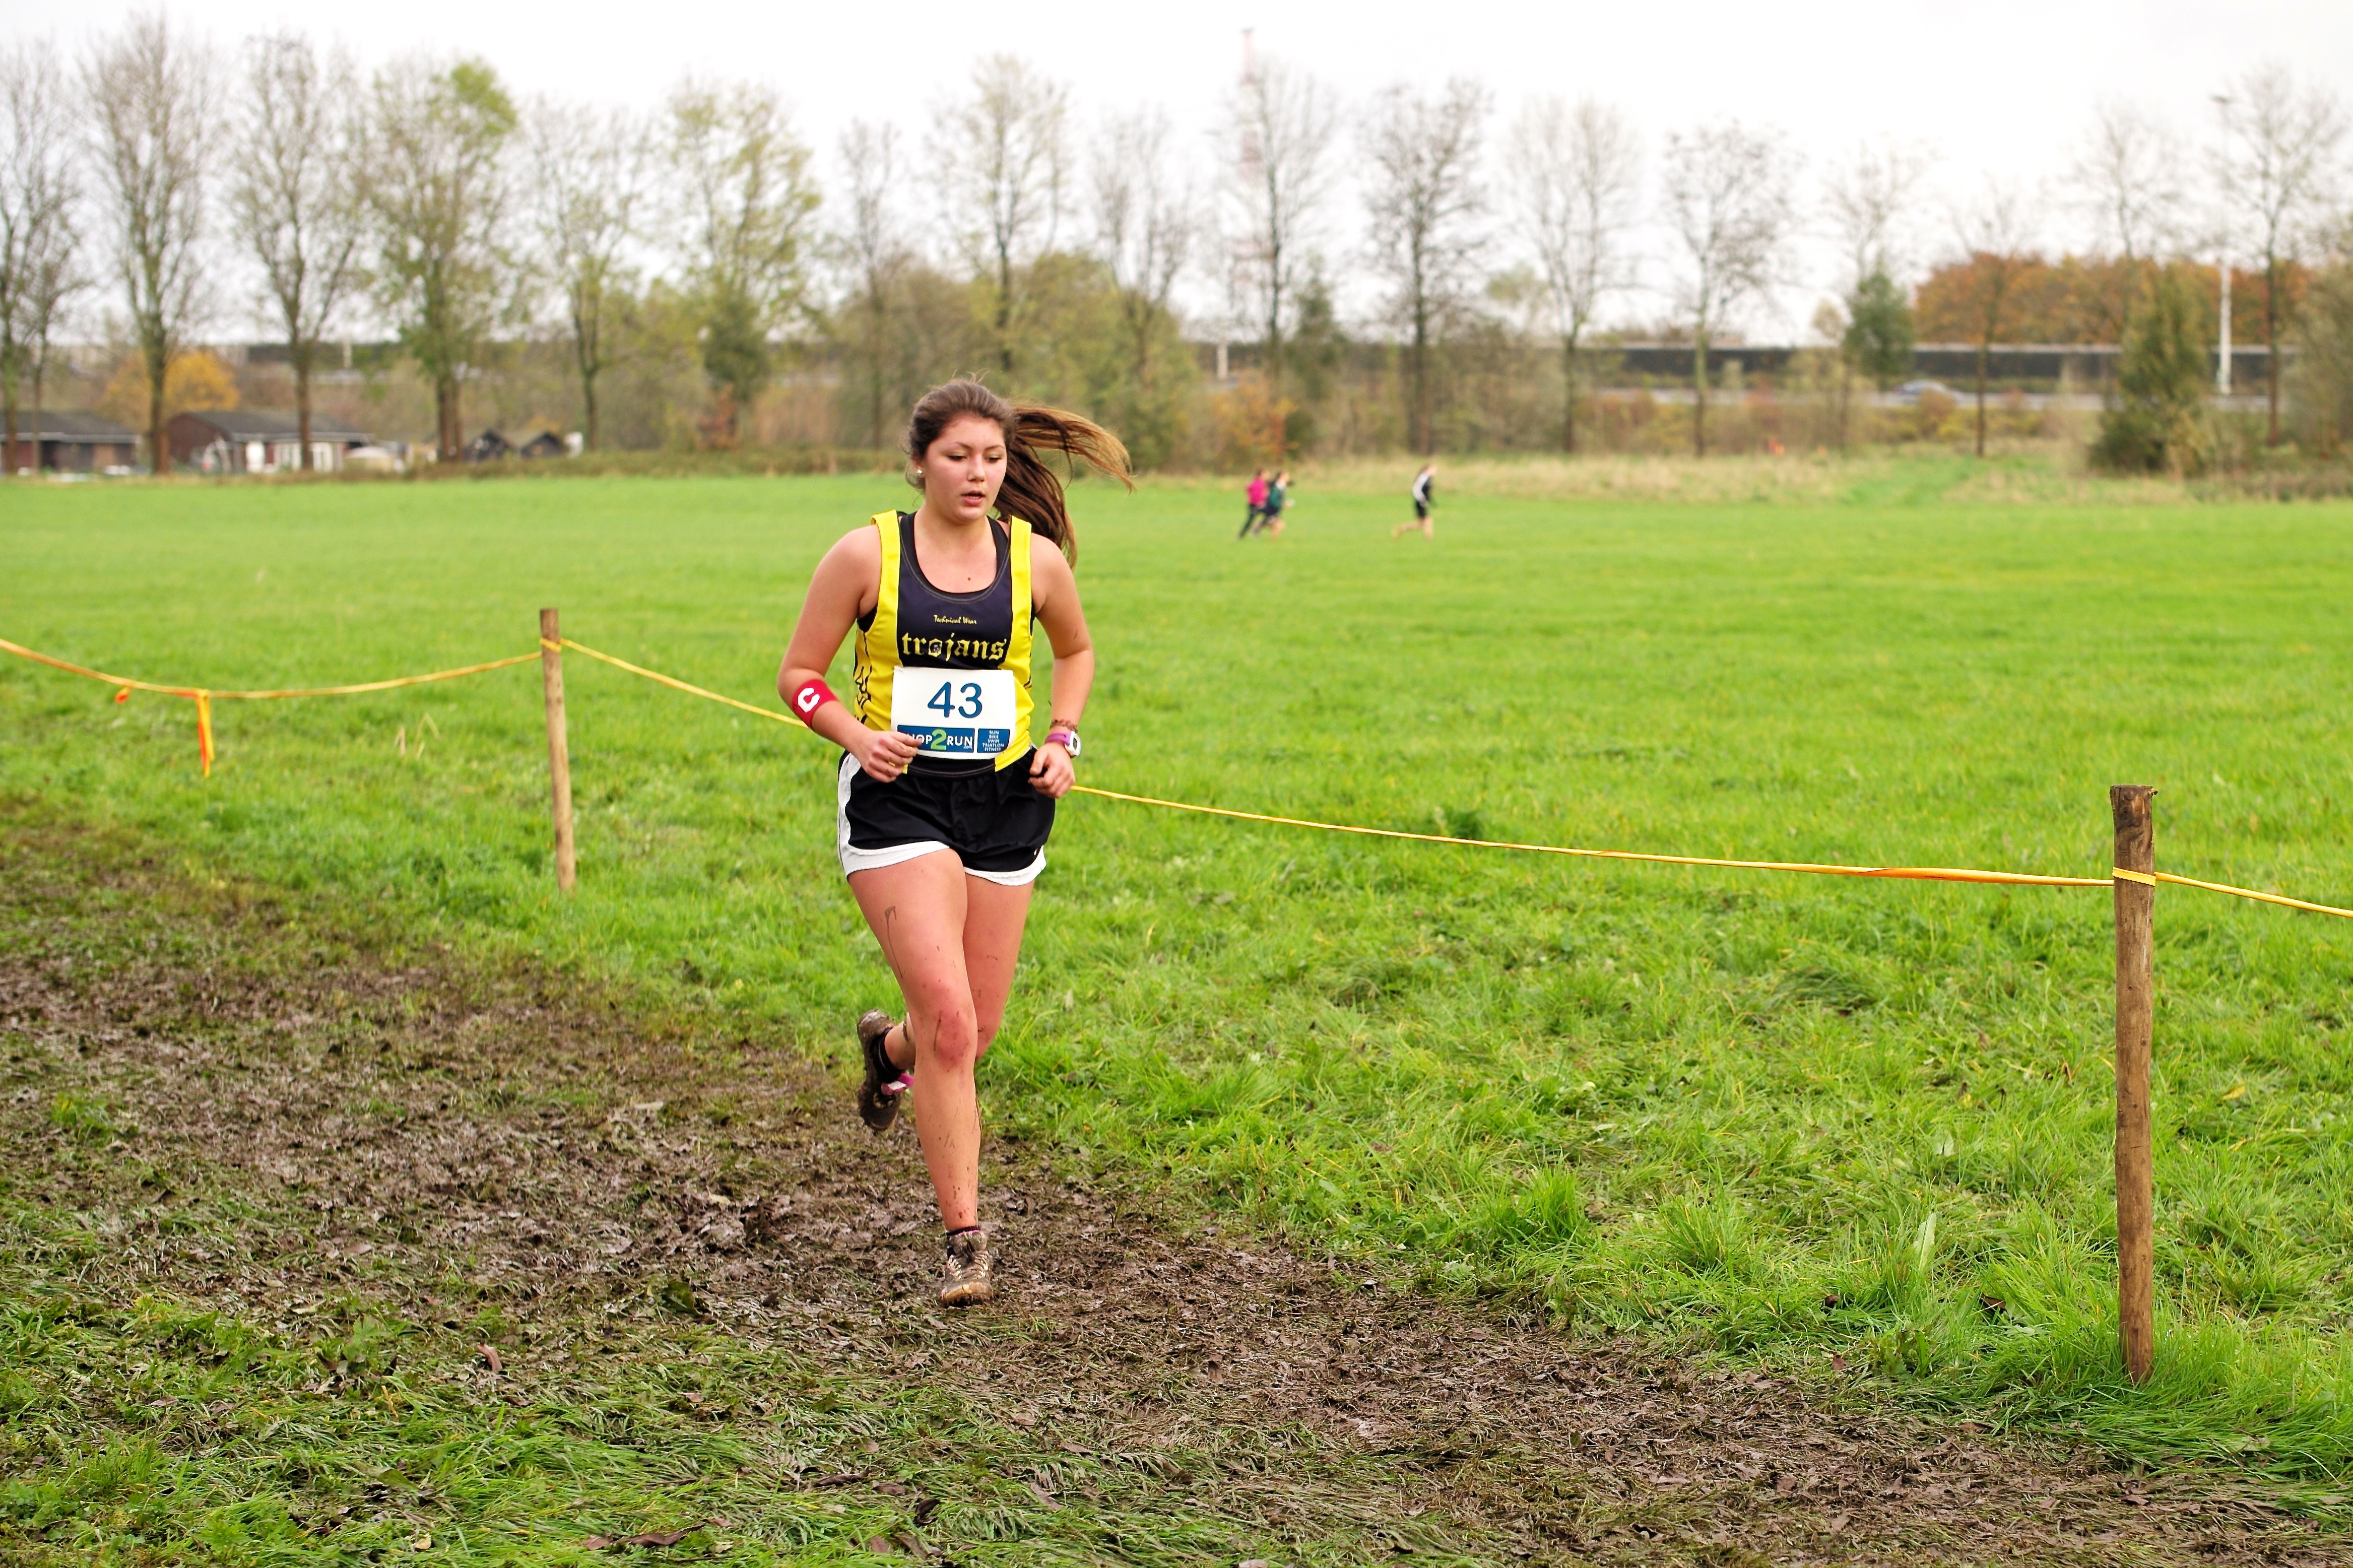
person, running, recreation, race, sports, endurance, athletics, physical exercise, outdoor recreation, human action, endurance sports, ultramarathon, duathlon, cross country running, cross country cycling